Hyde Park Holocaust Memorial

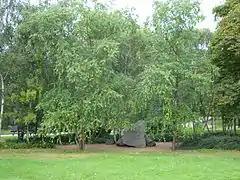
The Hyde Park Holocaust Memorial

The Holocaust Memorial in Hyde Park, London, was the first public memorial in Great Britain dedicated to victims of the Holocaust. It lies to the east of the Serpentine Lake, in The Dell, an open-air area within the park. Since its unveiling in 1983 remembrance services have taken place at the memorial every year.